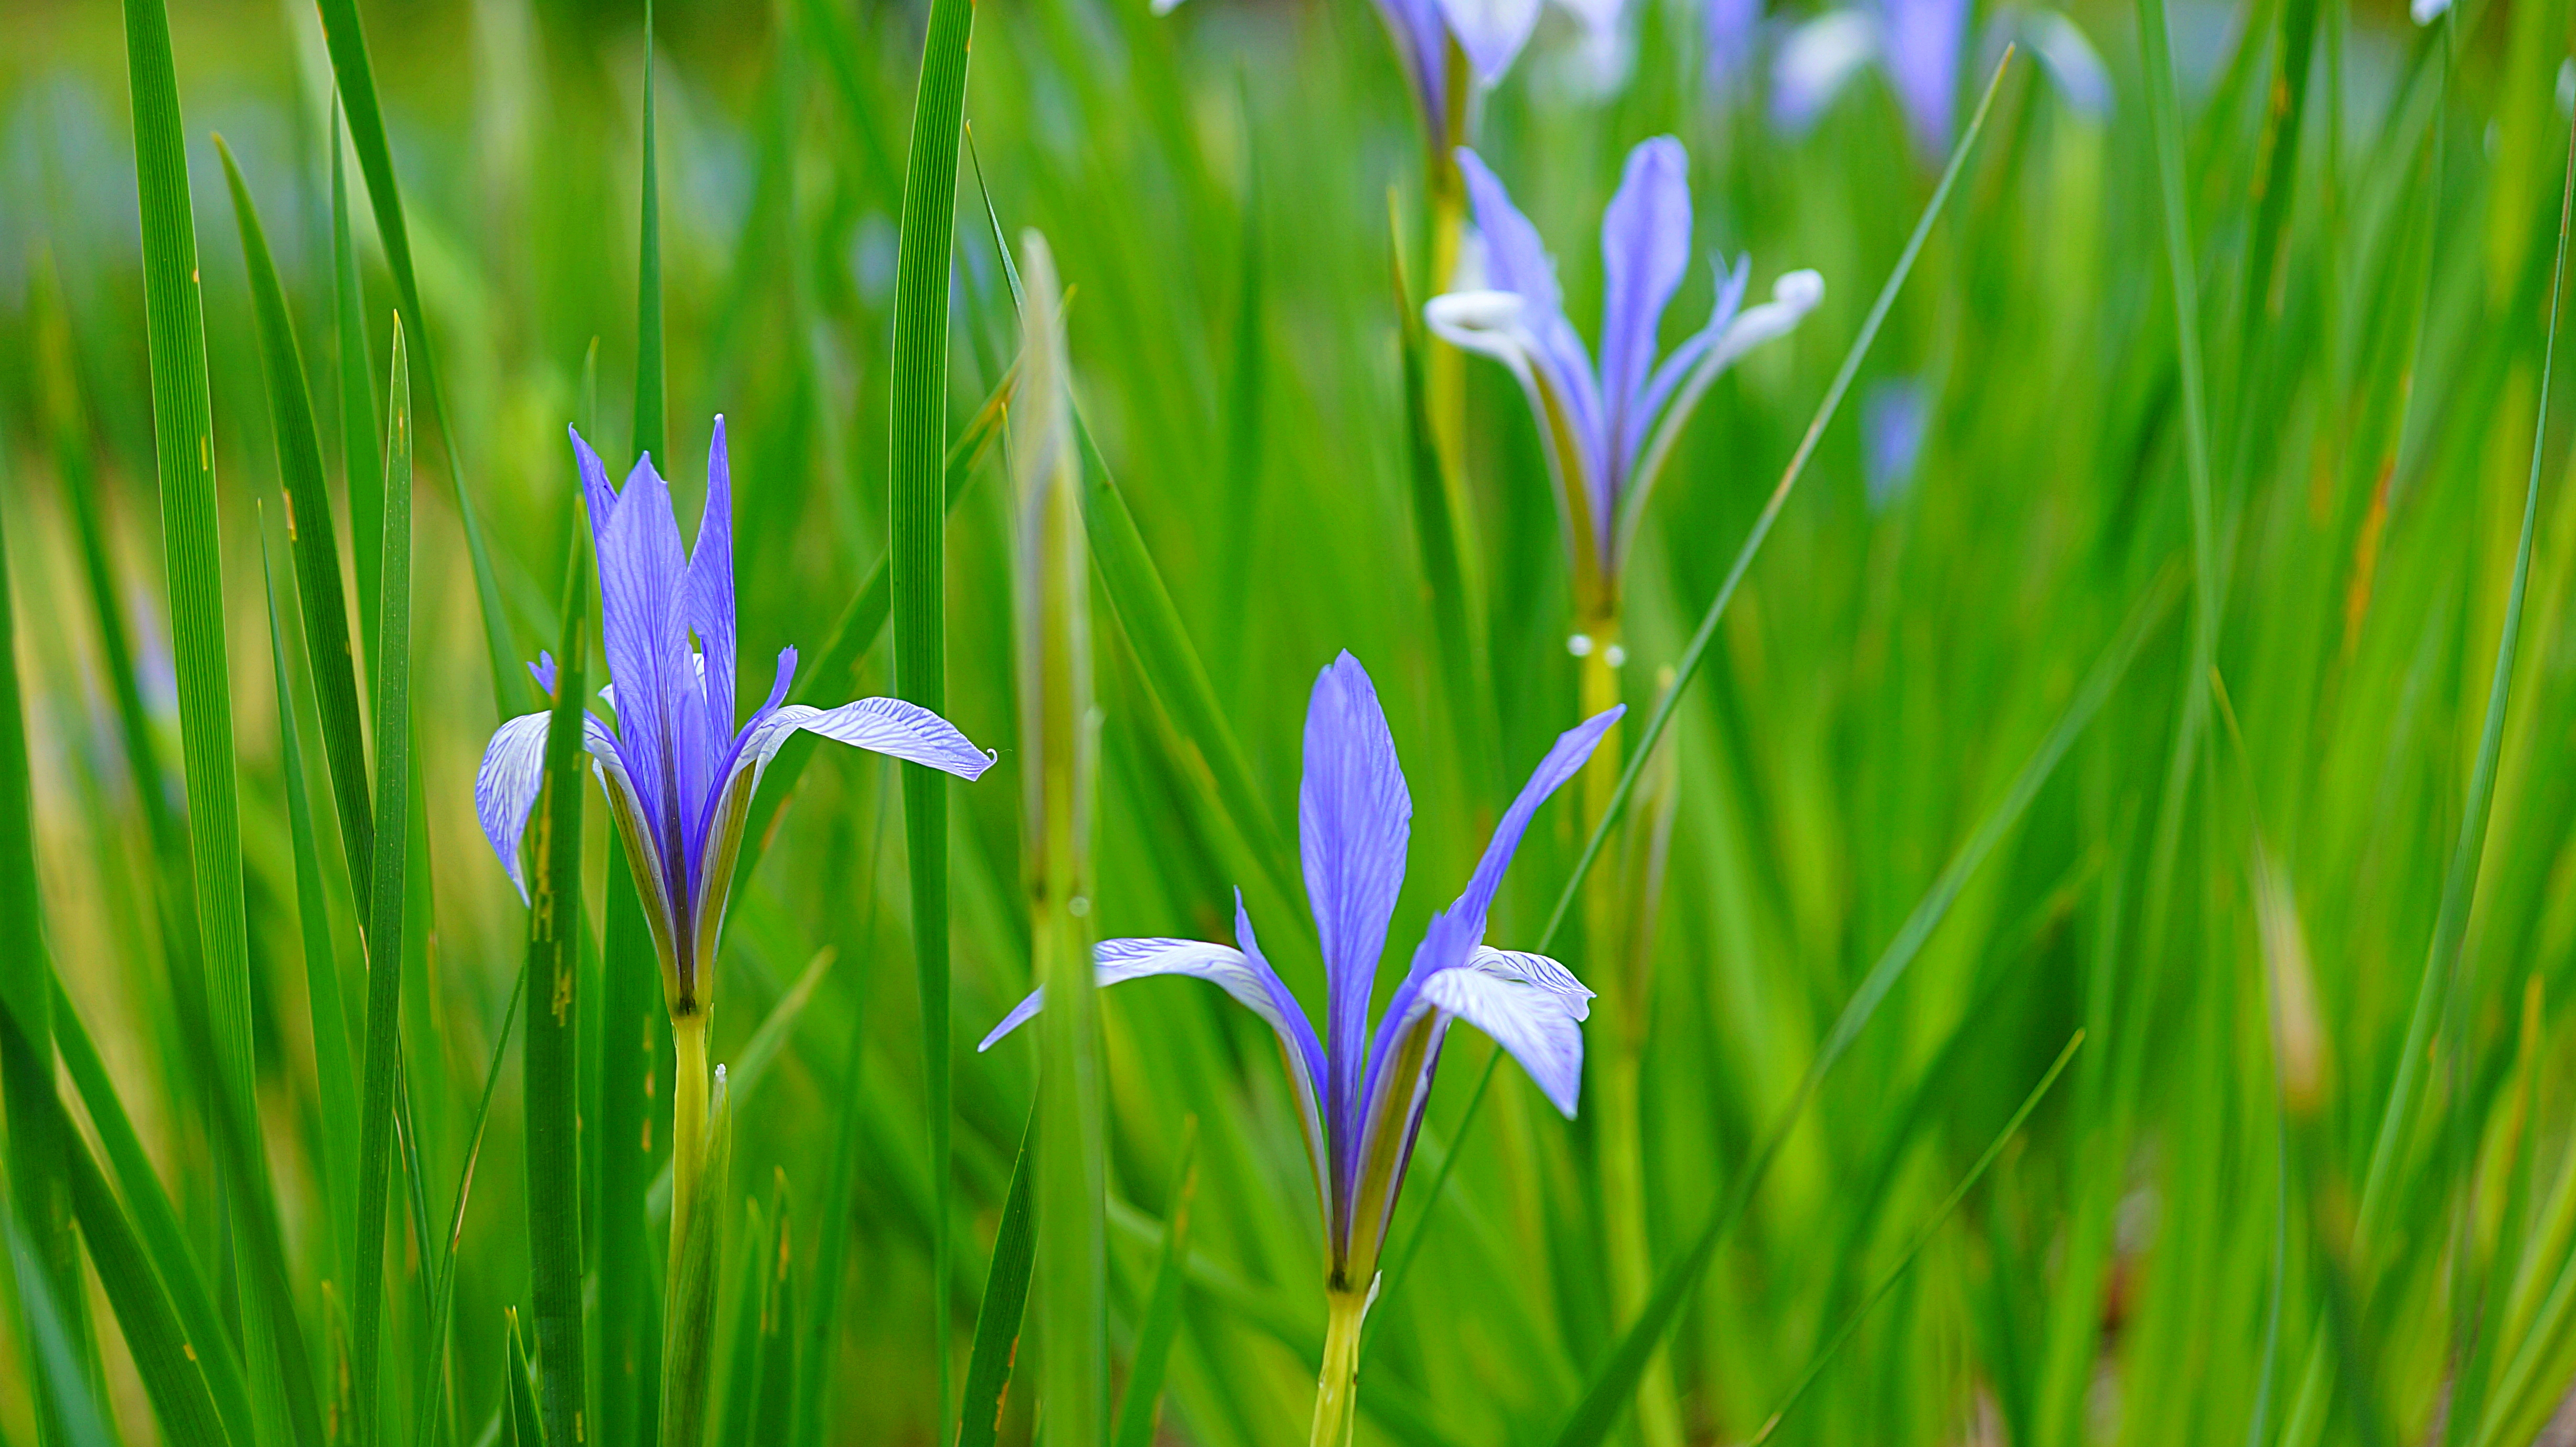
flower, mountain, park, suwon, korea, plant, eye, petal, leaf, botany, terrestrial plant, vegetation, iris, grass, wheel, grass family, natural landscape, meadow, herbaceous plant, flowering plant, electric blue, perennial plant, grassland, automotive wheel system, macro photography, wildflower, landscape, plant stem, poales, art, Pedicel, herb, lily family, vascular plant, prairie, sedge family, hierochloe, bellflower family, gentian family, amaryllis family